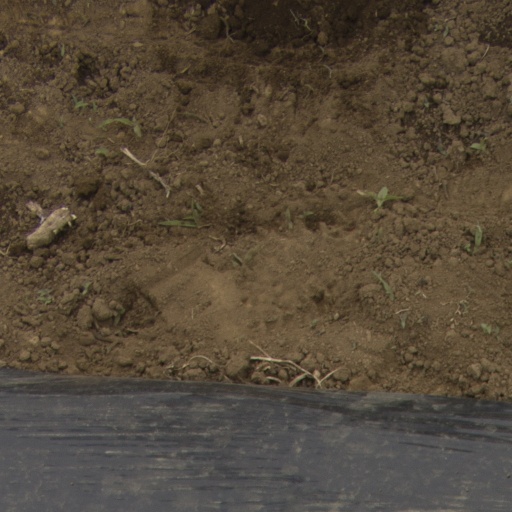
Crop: Jerusalem artichoke